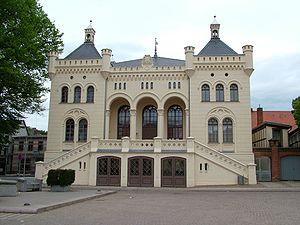
Wittenburg est une ville située dans l'arrondissement de Ludwigslust-Parchim dans le Land de Mecklembourg-Poméranie-Occidentale, en Allemagne.